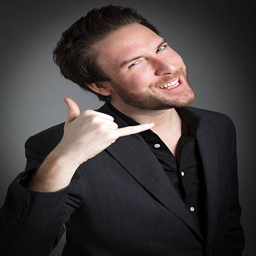
portrait of business man wearing a grey suit